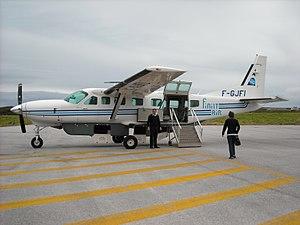
Un des deux Cessna 208 Caravan assurant les vols réguliers Brest &lt
L'exercice de la profession de taxi en France est strictement règlementée et sous la tutelle du ministère de l'Intérieur. Il y a 51 232 taxis autorisés en France au 1ᵉʳ mai 2008, dont plus d'un tiers en région parisienne. Les chauffeurs sont une majorité d'artisans et de salariés de groupes privés. Les taxis français n'ont pas d'obligation de couleur. Le principal signe distinctif est un signal lumineux posé sur le toit portant la mention « TAXI », de couleur verte s'il est libre ou rouge s'il est pris, mais aussi un compteur horokilométrique homologué, dit « taximètre », une plaque scellée au véhicule et, depuis le 31 décembre 2011, une imprimante permettant l'édition automatisée de la note.
Le Cessna 208 Caravan est un avion de transport de fabrication américaine.
Ouessant /wɛsɑ̃/, en breton : Eusa /ˈøsa/, est une commune insulaire du département du Finistère, dans la région Bretagne, constituée pour l'essentiel par l'île d'Ouessant dans l'océan Atlantique. Le bourg d'Ouessant s'appelle Lampaul. Ses habitants sont appelés les Ouessantins. Ouessant fait partie du parc naturel régional d'Armorique et du parc naturel marin d'Iroise.
L’aérodrome de Belle-Île est un aérodrome ouvert à la circulation aérienne publique, situé sur la commune de Bangor à 4 km au sud-sud-ouest du Palais dans le Morbihan.
L'aviation légère désigne l'ensemble des activités aériennes destinées aux loisirs, aux sports et au tourisme. Cela exclut en principe le travail aérien et le transport de passagers ou de fret mais, en pratique, on retrouve aussi sous ce vocable des petites activités commerciales comme la surveillance aérienne, les avions taxis, la desserte de hubs en passagers ou fret, etc. Les avions ne dépassent pas 5 700 kg et les hélicoptères 2 700 kg.
Créée en 1981 à l'initiative du Conseil départemental du Finistère, sous forme de société d'économie mixte, la compagnie Finist'air fut créée dans le but d'assurer une liaison aérienne sous obligation de service public entre Brest et Ouessant, liaison dont l'objet principal est le désenclavement de l'île, en complément de la desserte maritime.